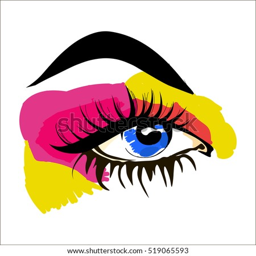
sketch of human eye on a white background .